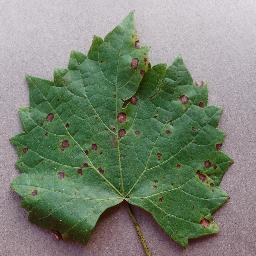
Label: Grape___Black_rot